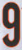
Number: 9